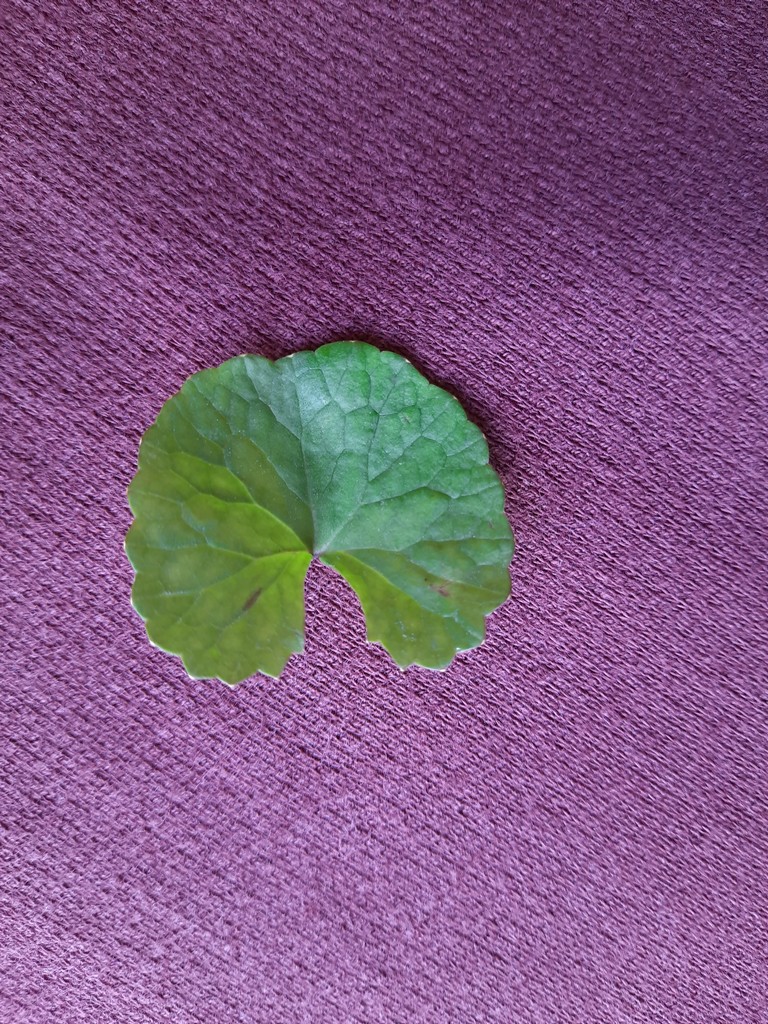
Label: Healthy